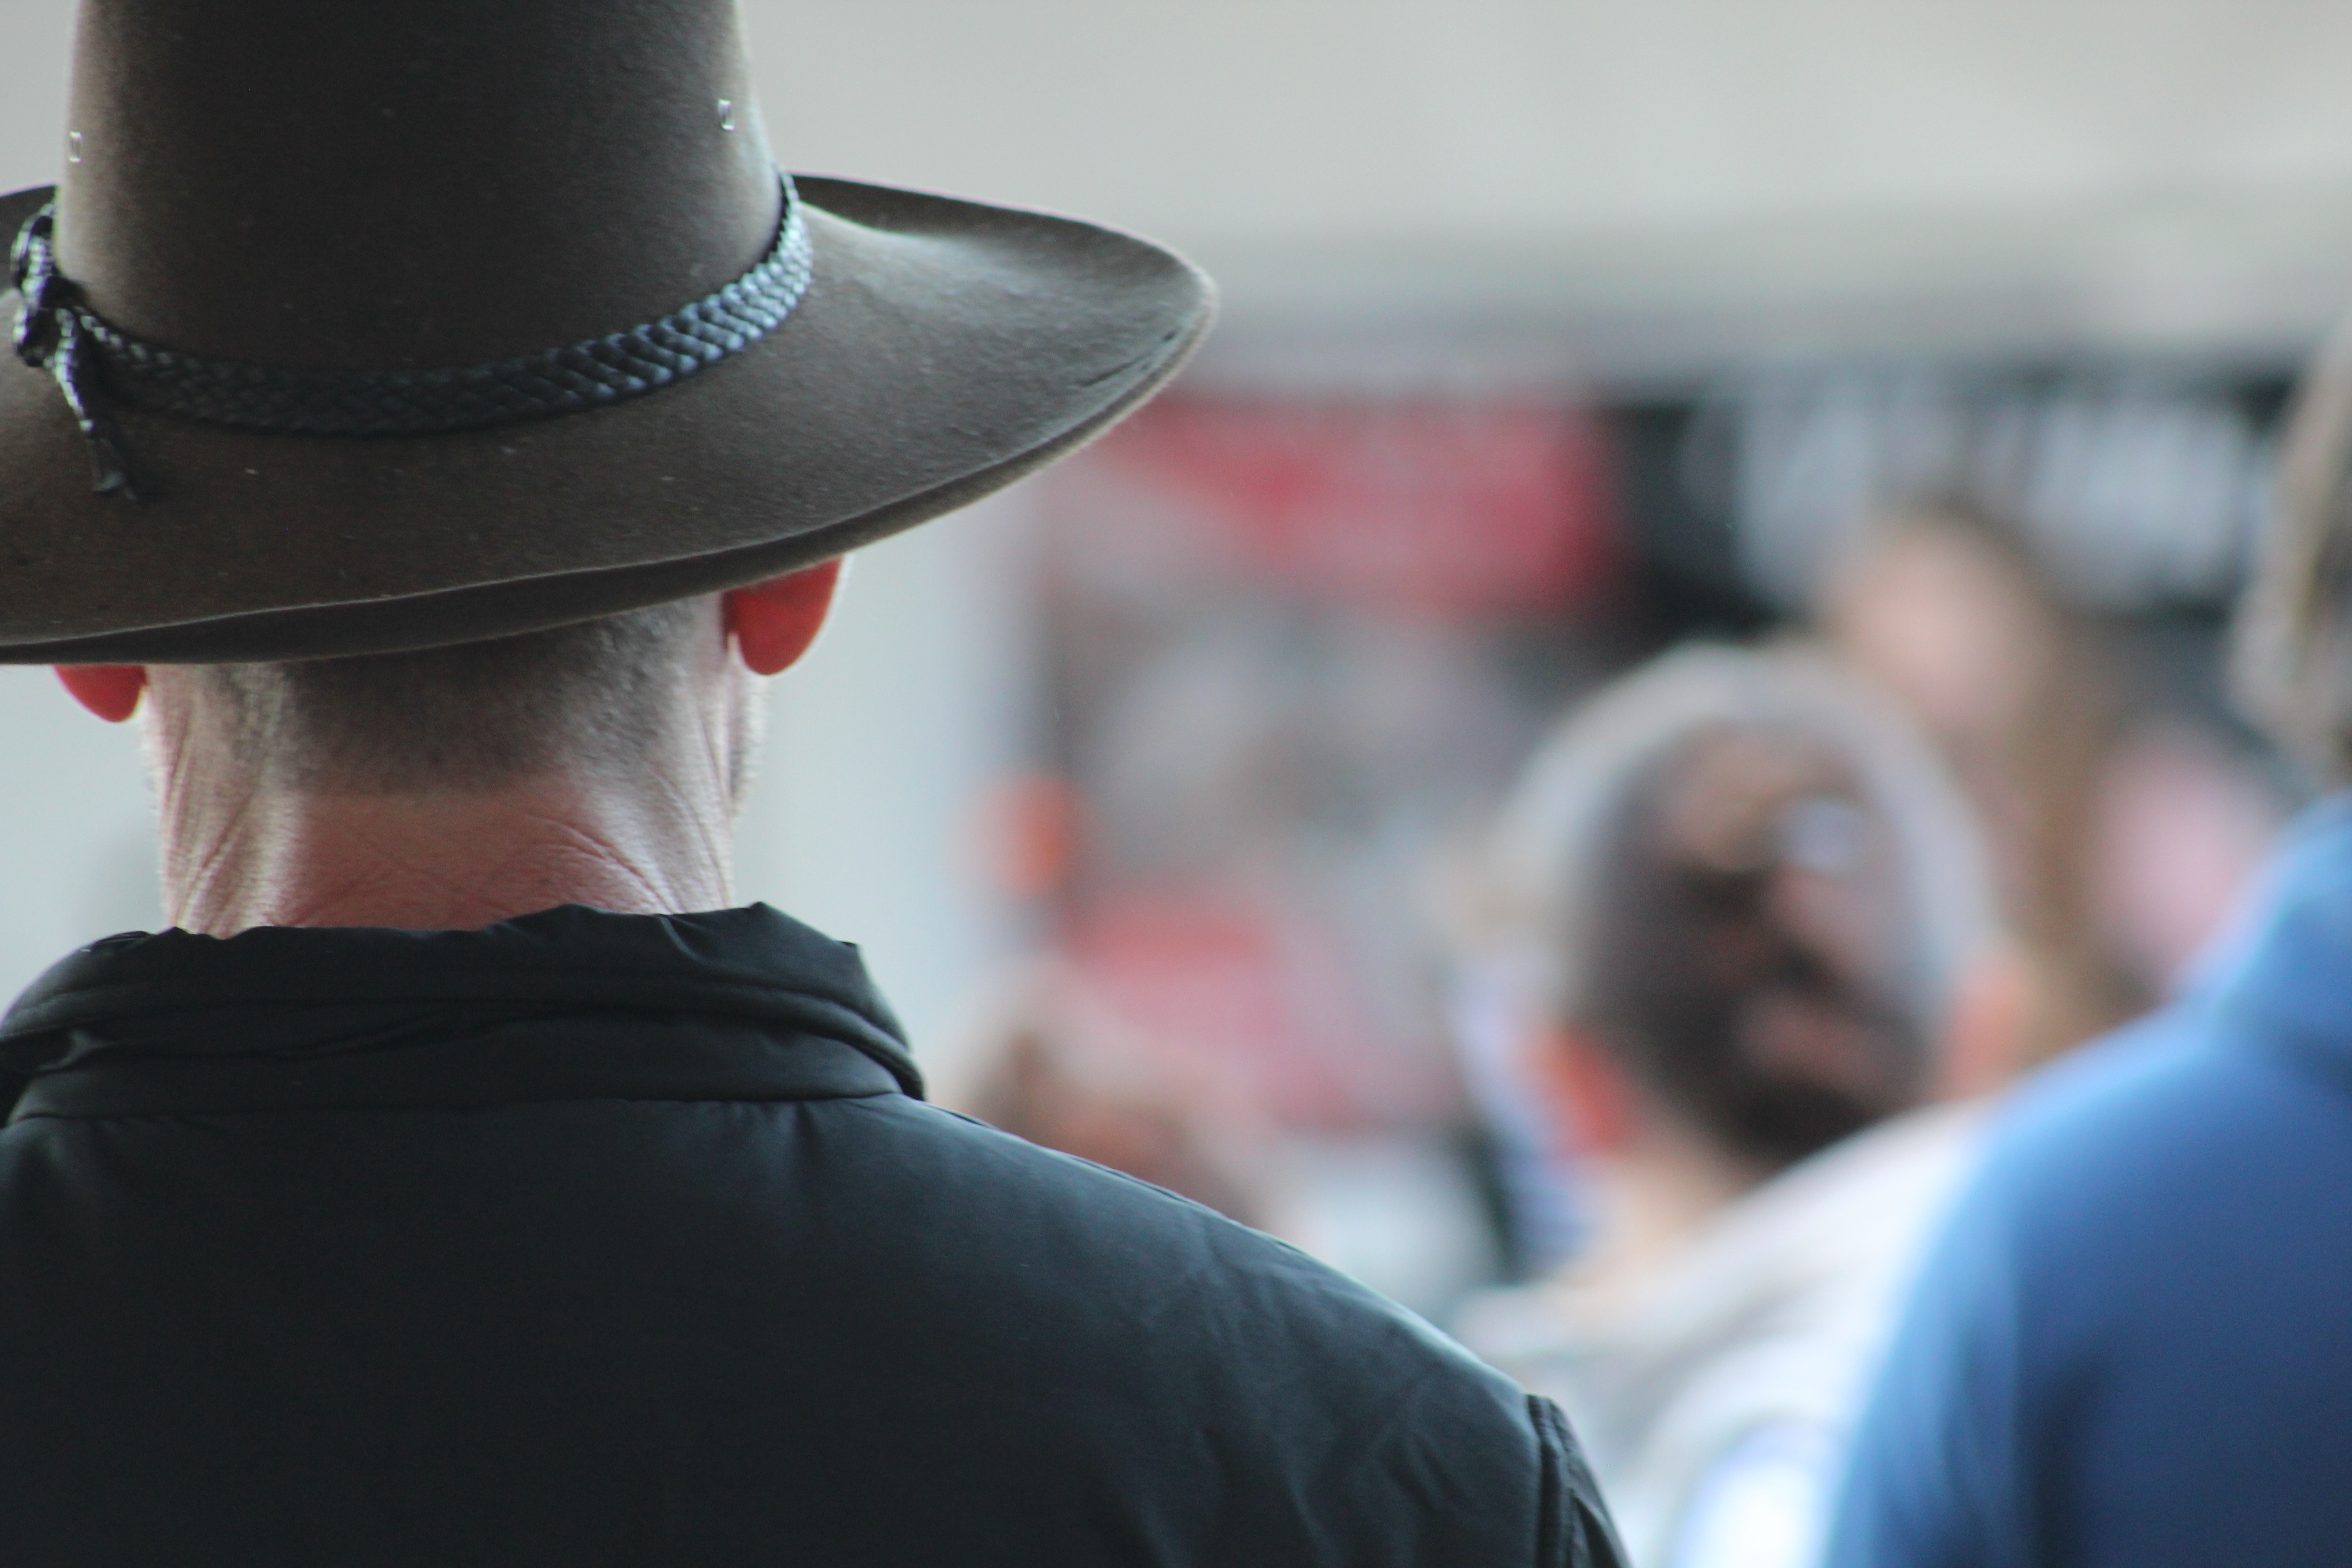
man, leather, country, male, guy, bush, rural, ranch, hat, headgear, australia, cowboy, western, brim, horsemen, outback, fedora, stockman, akubra, cattlemen, brimmed, fashion accessory